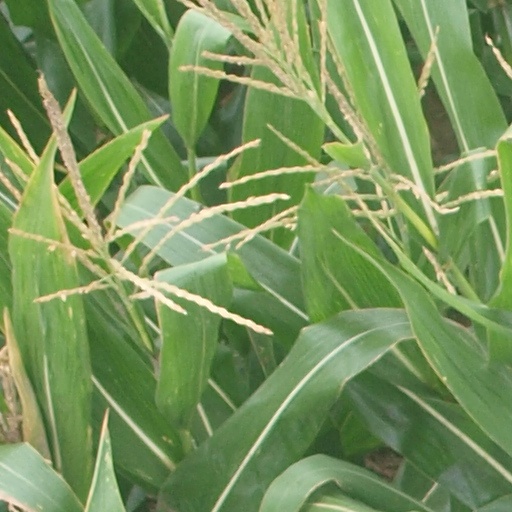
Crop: maize; corn